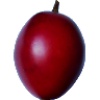
Label: Tamarillo 1